Lucy Bronze

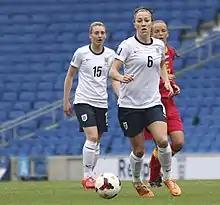
Bronze (foreground; number 6) playing against Montenegro in 2014

In August 2017, Bronze signed a three-year contract with Lyon. In the 2017–18 season of the UEFA Women's Champions League, Bronze made eight appearances, scoring two goals as Lyon reached the final, including a winning goal against Manchester City that was nominated for UEFA Goal of the Season. She featured in the final match of the UEFA Women's Champions League and helped Lyon win the competition. In the Division 1 Féminine league, Bronze made nineteen appearances, scoring two goals, as Lyon captured its twelfth straight league title. She was named in the Team of the Year for the D1 Feminine, as well as in the Women's Champions League Squad of the Season. In the Coupe de France, Lyon were unable to defend their Coupe de France title, losing to Paris Saint-German in the final. At the end of 2018, Bronze was shortlisted for the premiere women's football awards: the inaugural Ballon d'Or Féminin award, the UEFA Women's Player of the Year Award, and The Best FIFA Women's Player Award, finishing sixth, fifth and sixth respectively. She was number four on "The Guardian"'s 2018 100 Best Female Footballers list. She was also shortlisted for the FWA Women's Footballer of the Year Award.